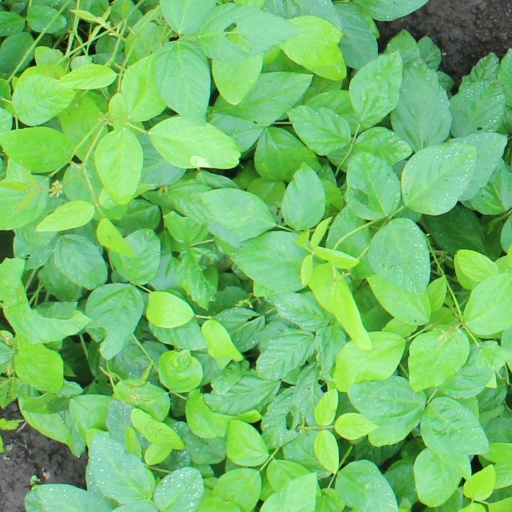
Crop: soybean